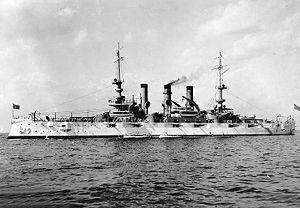
La classe Mississippi est une classe de deux cuirassés de type Pré-Dreadnought qui servirent de 1908 à 1914 la marine américaine.
L'USS Louisiana (BB-19) est un cuirassé de la Marine des États-Unis. Troisième navire de cette force à être nommé d'après l'État de Louisiane, il est le second de la classe Connecticut. Lancé le 27 août 1904, il entre en service deux ans plus tard. En 1907, il participe à la circumnavigation de la Grande flotte blanche, véritable démonstration de force de la puissance navale américaine. Il est ensuite impliqué dans la guerre des Bananes, protégeant les intérêts américains pendant la Révolution mexicaine. Durant la Première Guerre mondiale, il participe à la bataille de l'Atlantique en 1917 pendant laquelle il est déployé près de la côte Est des États-Unis et dans les Caraïbes, servant de navire-école puis escortant des convois. Après la fin du conflit, il rapatrie de nombreux soldats de l'American Expeditionary Force avant d'être retiré du service en octobre 1920.
La classe Connecticut est une classe de six cuirassés pré-Dreadnought de la Marine américaine dont la construction a été autorisée sur trois exercices budgétaires. Les trois derniers ont été réalisés après la construction des deux unités de la classe Mississippi, dernière classe de cuirassés pré-Dreadnought des États-Unis à être mise en chantier. Le dernier navire de cette classe, le New Hampshire, fut le dernier pré-Dreadnought américain lancé pour la Marine américaine.